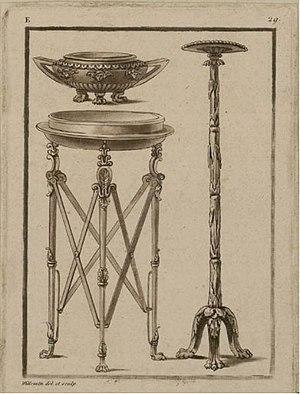
Nicolas Xavier Willemin, né le 5 août 1763 à Nancy et mort le 23 janvier 1833 à Paris, est un graveur, historien d'art et antiquaire français.